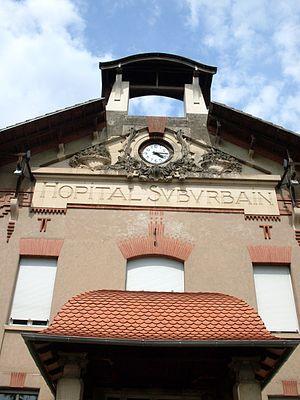
L’hôpital de Purpan est un établissement public de santé situé en France à Toulouse Haute-Garonne quartier de Purpan. Il fait partie du centre hospitalier universitaire de Toulouse.